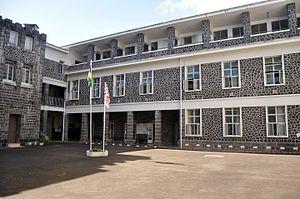
Le collège du Saint Esprit est une institution de l'enseignement secondaire catholique à Maurice qui a été fondée en 1938 par des prêtres de la Congrégation du Saint-Esprit à partir du Collège Père Laval. Situé rue Sir Virgil Naz, à Quatre-Bornes, le collège du Saint-Esprit est considéré comme faisant partie des établissements les plus prestigieux du pays. Le collège n'accueille que des garçons.